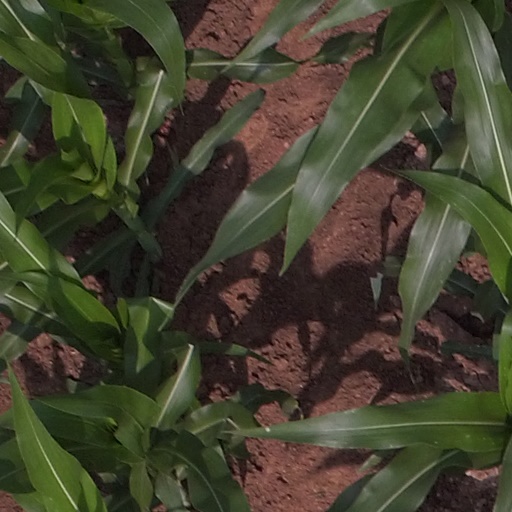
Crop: maize; corn